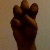
The image shows a hand gesture representing the letter 'E' in Indian Sign Language.